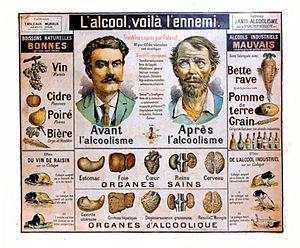
Tableau anti-alcoolisme du Docteur Galtier-Boissière, tableaux muraux Armand Colin
Le pinard est un qualificatif argotique désignant un vin rouge. Il a comme synonyme « bleu », « bluchet », « brutal », « gingin », « ginglard », « ginglet », « gros qui tache », « jaja », « pichtegorne », « picrate », « picton », « pive », « pivois » ou « rouquin ». Mais contrairement à ces autres mots d'argot, il a une histoire liée à la Première Guerre mondiale où il fut le vin des poilus qui lui donnèrent son heure de gloire en le désignant comme « saint Pinard » ou « père Pinard ».
L'alcoolisme, alcoolodépendance, ou éthylisme, est l'addiction à l'éthanol contenu dans les boissons alcoolisées.